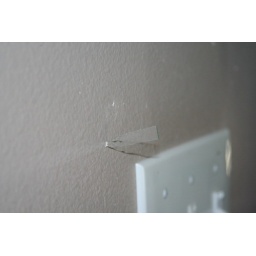
One of the may glass shards stuck in the wall in Jason's room.